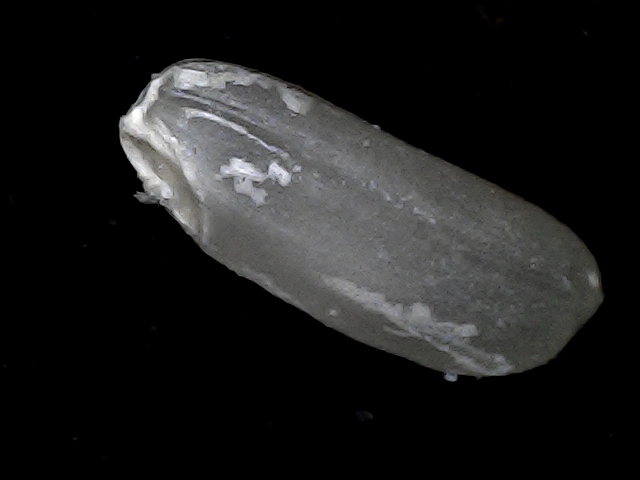
Rice variety: BD79